Combination puzzle

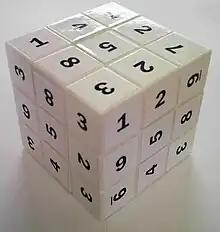
A scrambled colorless Sudoku Cube

The Sudoku Cube was invented by veteran toy maker Jay Horowitz, a puzzle inventor who primarily reproduced older toys for the collectibles market. Horowitz first encountered the original Sudoku puzzle when a woman sitting next to him on a plane ride explained it to him. After being introduced to the puzzle, Horowitz wanted to introduce the puzzle to the games business, and had the idea of combining it with the Rubik's cube. Horowitz already had access to molds for the Rubik's Cube, as he owned the Ideal Toy Company which owned molds. Horowitz worked for a month until he figured out how to combine the two puzzles together, and then when he figured it out, he "did not sleep for three days" while he worked out how to best arrange the numbers to create 18 unique Sudoku puzzles within the cube. Horowitz then patented the numerical design that he created. Mass production was completed in China by American Classic Toy Inc, a company belonging to Horowitz. The product was sold in the United States in retailers such as Barnes & Noble and FAO Schwarz and sold for $9.87 each. The price was chosen specifically because each number only appears once.